Los Angeles County Hall of Records

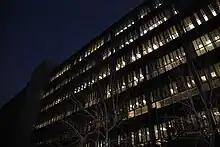
View of north face at night

The Los Angeles County Hall of Records sits in the northern end of the Civic Center in Downtown Los Angeles. The high-rise building by Richard Neutra (co-designed by Robert Alexander) is an example of international style architecture. The building includes louvers similar to the Kaufmann Desert House. Additionally, the screen to the right of the louvres was a feature by sculptor Malcolm Leland to incorporate ornamentation into modernist buildings.